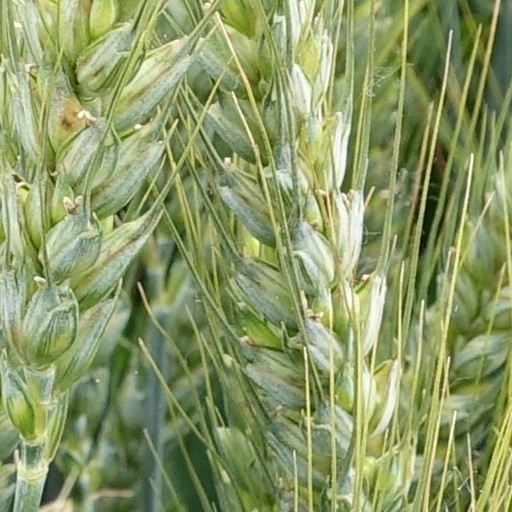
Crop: wheat